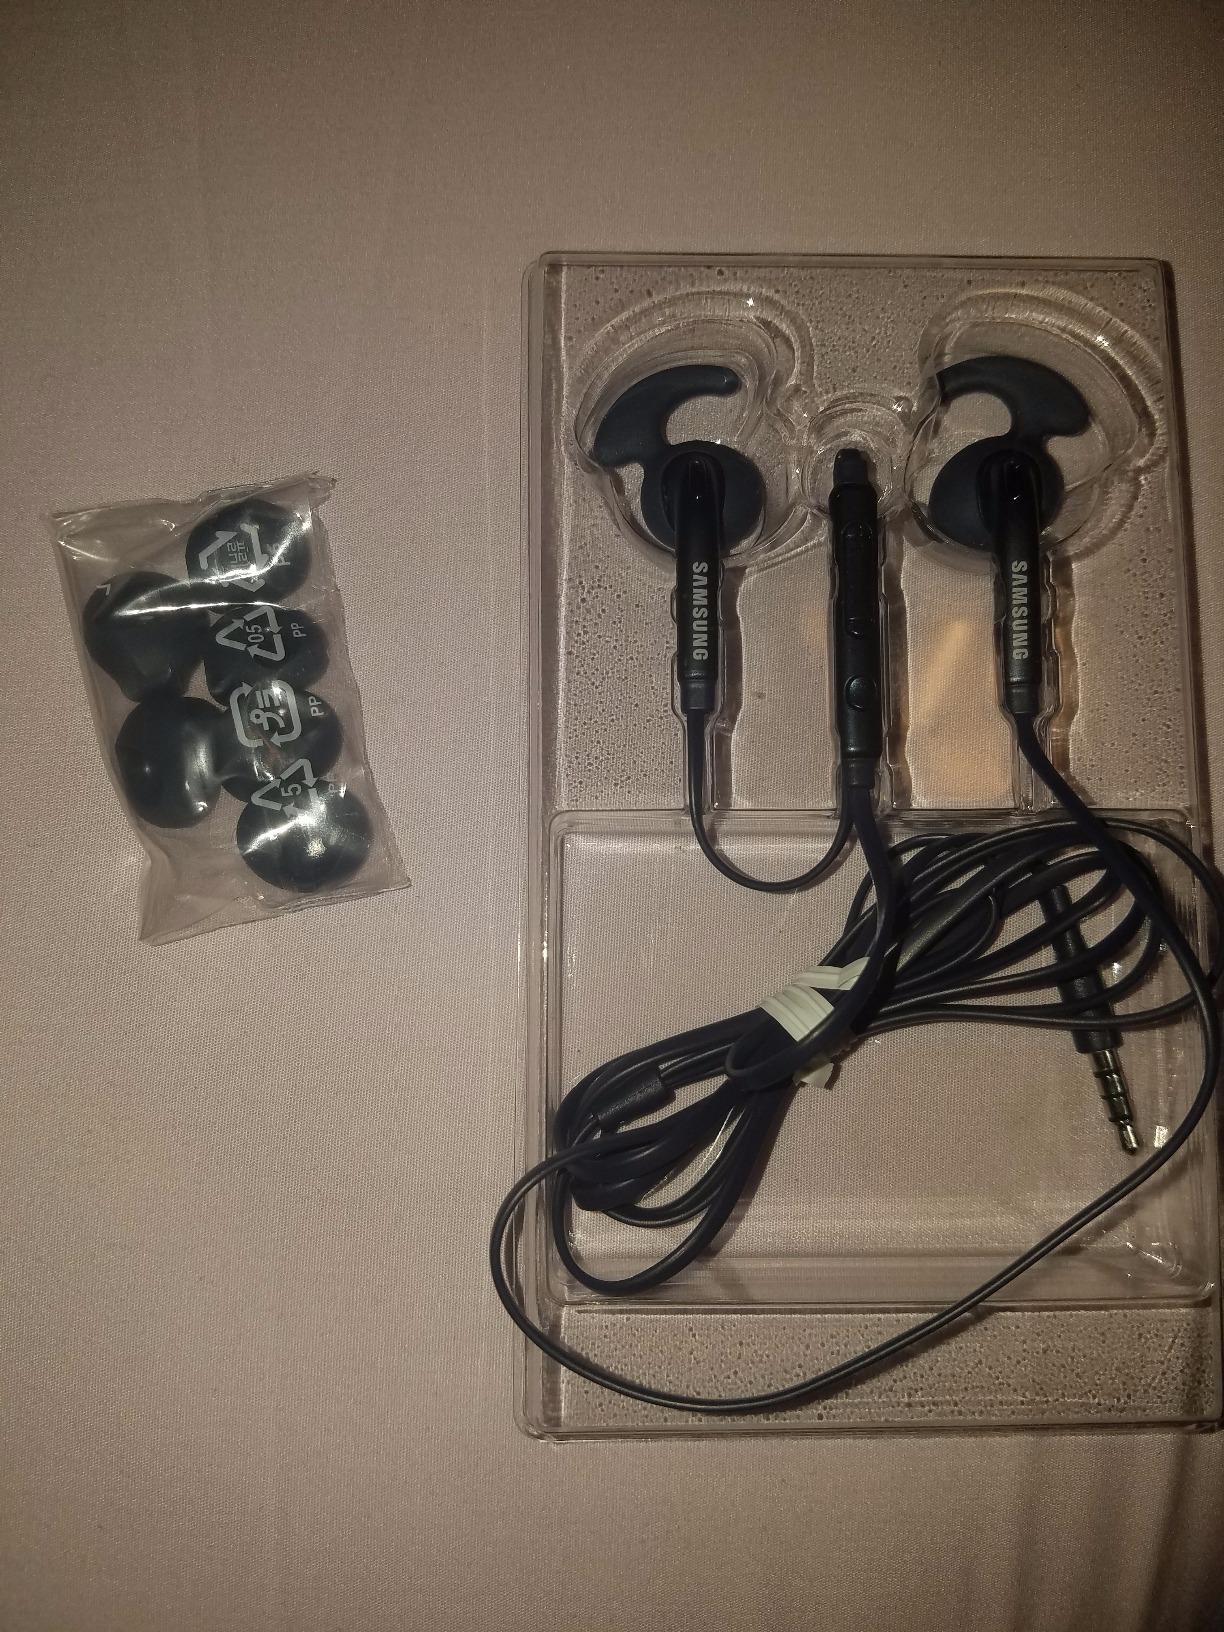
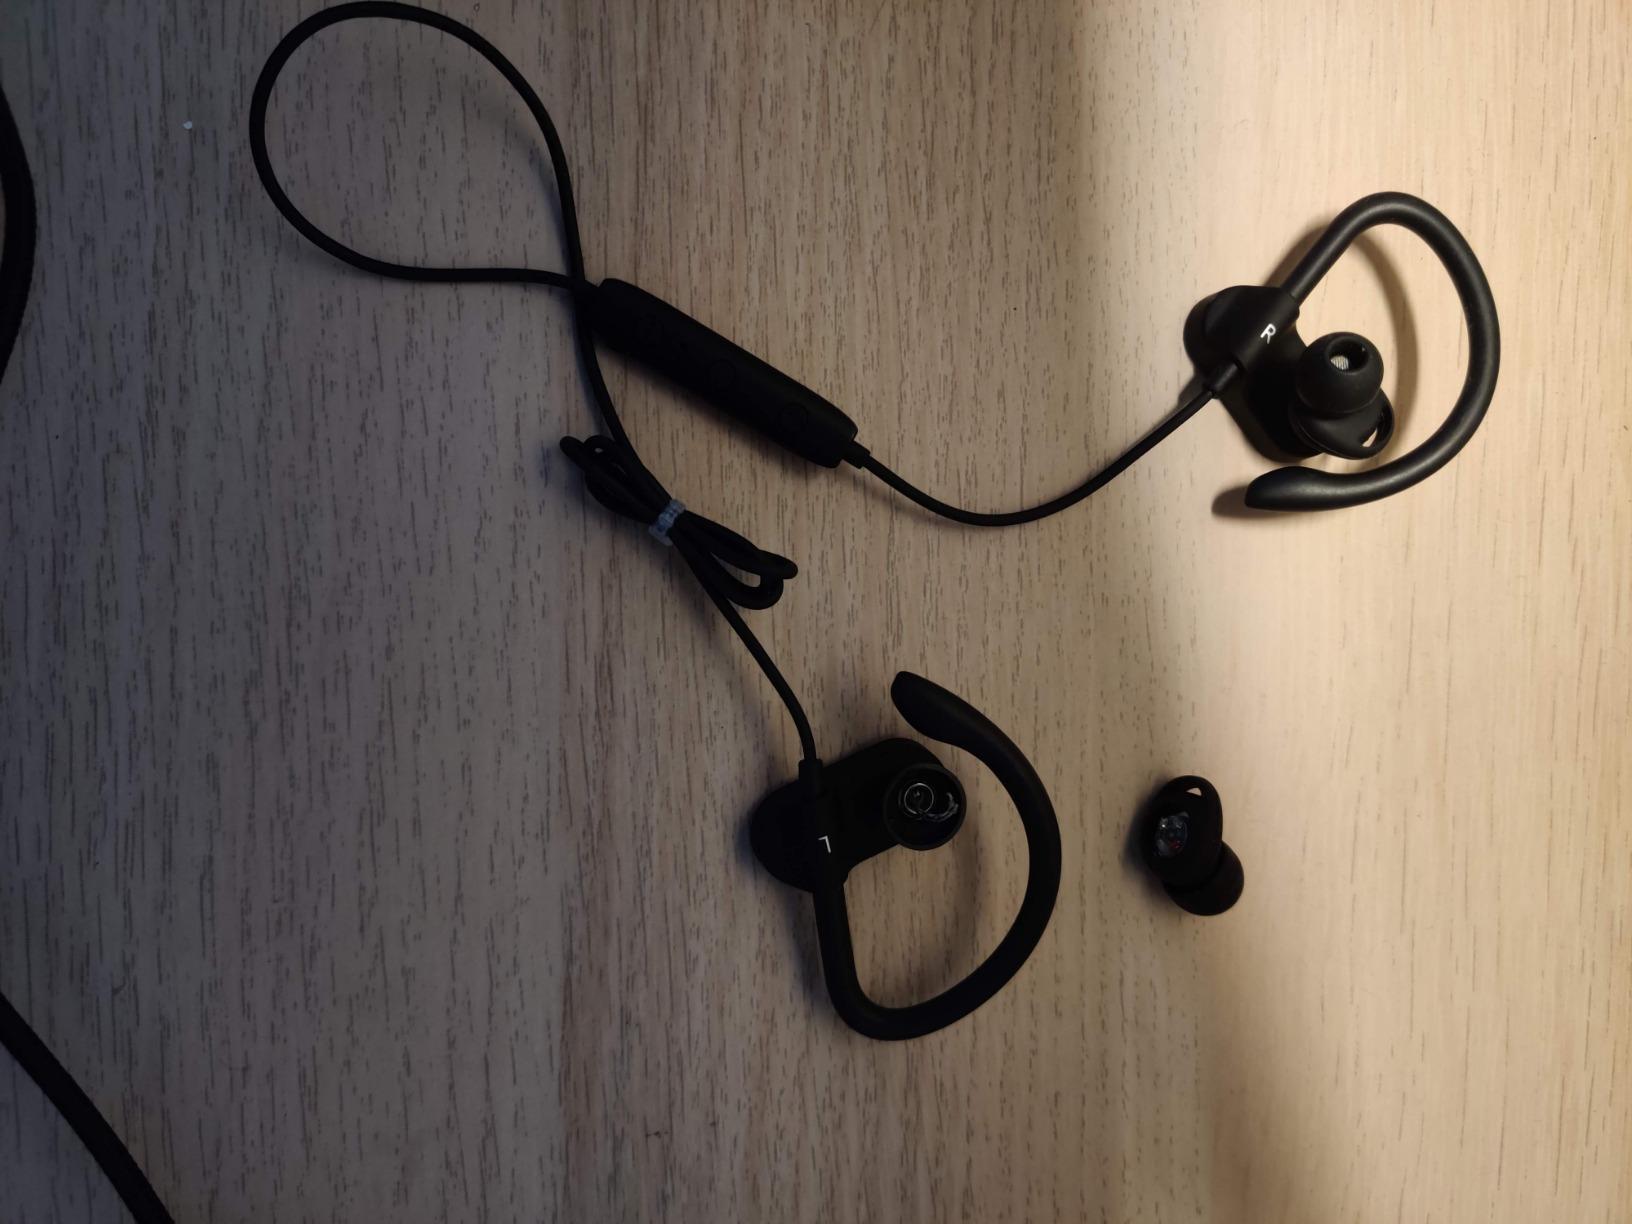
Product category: headphones
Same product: no